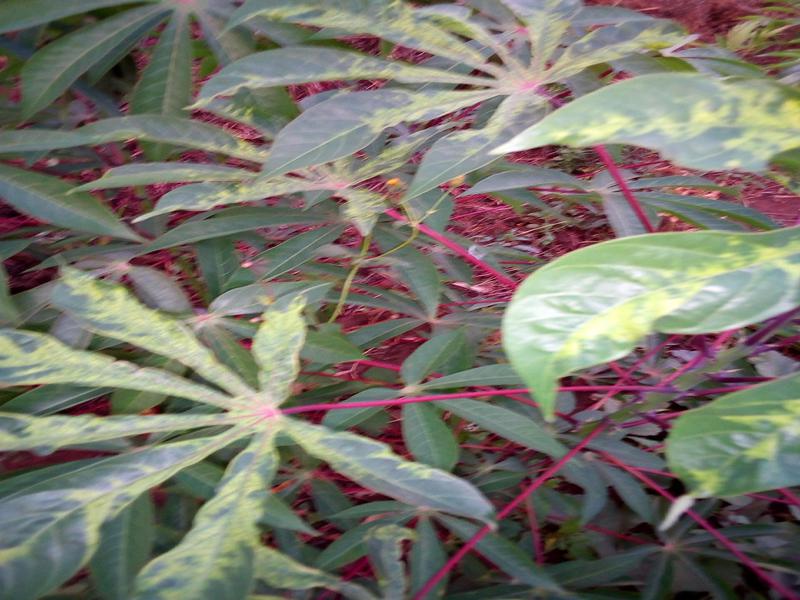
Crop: cassava
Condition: mosaic_disease